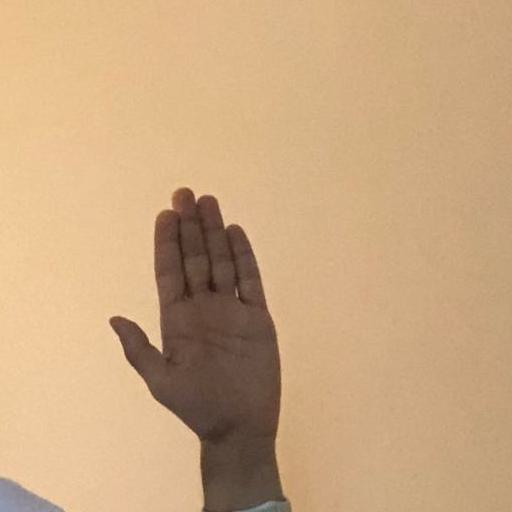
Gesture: stop